Theater Square fountain (Rostov-on-Don)

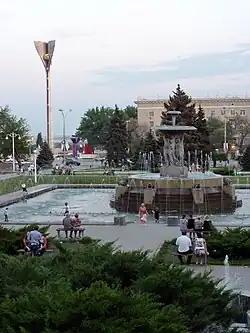

The Theater Square fountain is a fountain in the city of Rostov-on-Don, Russia.